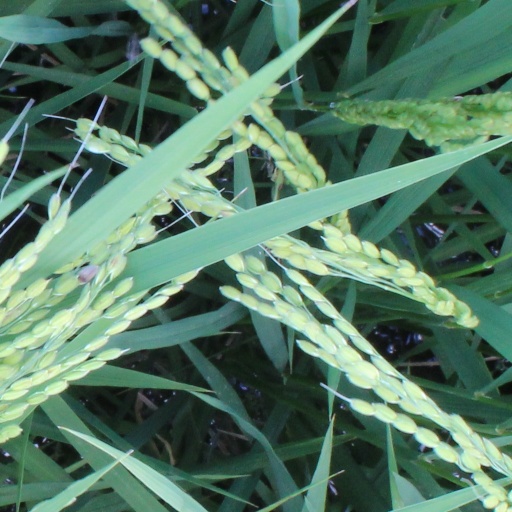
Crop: rice